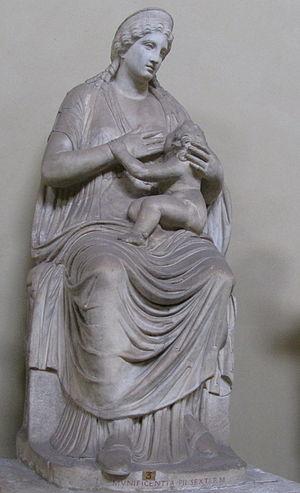
Isis lactans (Isis allaitant Harpocrate). Marbre, hauteur environ un mètre et demi. Musée du Vatican, galerie Pio Clementino
La Mater dolorosa ou mère de douleur est un thème universel auquel une branche du christianisme a donné une valeur de référence en en faisant un point marquant de la dévotion mariale dans une spiritualité de la compassion. L'art religieux, particulièrement dans les pays catholiques et orthodoxes qui font une place éminente à la Vierge, a fait de ce contrepoint dramatique aux thèmes religieux, plus joyeux, de la Nativité et de la Vierge à l'enfant un sujet récurrent pendant plusieurs siècles, particulièrement du XIVᵉ au XVIIᵉ siècle.
Isis est une reine mythique et une déesse funéraire de l'Égypte antique. Le plus souvent, elle est représentée comme une jeune femme coiffée d'un trône ou, à la ressemblance d'Hathor, d'une perruque surmontée par un disque solaire inséré entre deux cornes de vache.
Horus est l'une des plus anciennes divinités égyptiennes. Les représentations les plus communes le dépeignent comme un faucon couronné du pschent ou comme un homme hiéracocéphale. Son nom signifie « le Lointain » en référence au vol majestueux du rapace. Son culte remonte à la préhistoire égyptienne. La plus ancienne cité à s'être placée sous son patronage semble être Nekhen, la « Ville du Faucon ». Dès les origines, Horus se trouve étroitement associé à la monarchie pharaonique en tant que dieu protecteur et dynastique. Les Suivants d’Horus sont ainsi les premiers souverains à s'être placés sous son obédience. Aux débuts de l’époque historique, le faucon sacré figure sur la palette du roi Narmer et, dès lors, sera constamment associé au pouvoir royal.